Mest

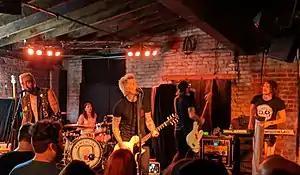
Mest in 2019

Mest is an American rock band originally formed by lead vocalist and guitarist Tony Lovato, bassist Matt Lovato, drummer Nick Gigler, and guitarist Jeremiah Rangel. They broke up in 2006 after eleven years, but temporarily reformed in California in 2008 for a "final tour." Tony released “Not What You Expected” in 2013 and it was announced in 2018 that the classic lineup of Mest, with Tony Lovato, Matt Lovato, Nick Gigler, and Jeremiah Rangel, would be getting back together to track Masquerade.